Spell of the Looking Glass

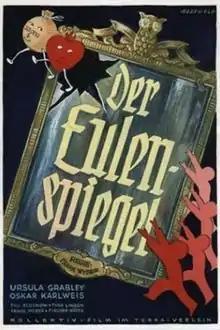

Spell of the Looking Glass (German: Im Bann des Eulenspiegels) is a 1932 German comedy drama film directed by Frank Wisbar and starring Franz Weber, Ursula Grabley, and Oskar Karlweis. It was shot at the Johannisthal Studios in Berlin. The film's sets were designed by the art directors Karl Machus and Fritz Maurischat.